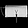
Label: Bag